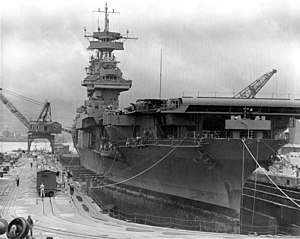
USS Yorktown (CV-5)
Yorktown i tørdok efter slaget om Koralhavet
USS Yorktown (CV-5) var et amerikansk hangarskib, der blev sænket under slaget ved Midway i Stillehavet under 2. verdenskrig 7. juni 1942.